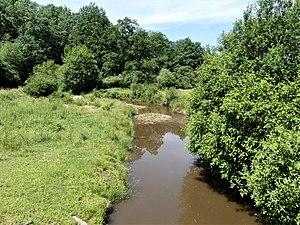
Le Vioulou au pont de la route reliant Faral à la Fabrègue, en limite des communes de Curan (à gauche) et Vézins-de-Lévézou (à droite), Aveyron, France. Vue prise en direction de l'aval.
Curan est une commune française située dans le département de l'Aveyron, en région Occitanie.
Vézins-de-Lévézou est une commune française située dans le département de l'Aveyron, en région Occitanie.